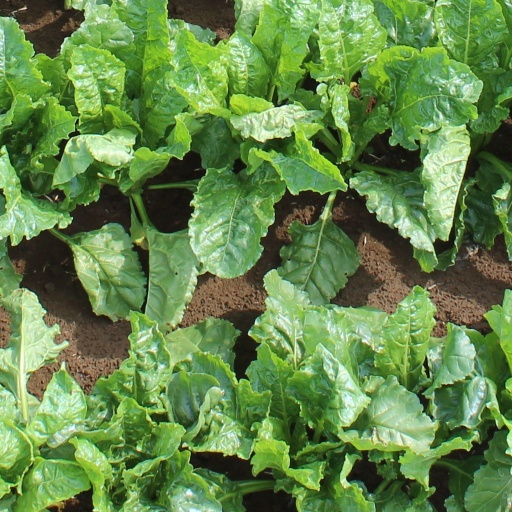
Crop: sugar beet